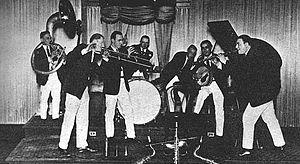
Martin Abraham, connu sous le nom de Chink Martin, né le 10 juin 1886 à La Nouvelle Orléans en Louisiane et mort le 7 janvier 1981 dans sa ville natale, est un tubiste américain de jazz.